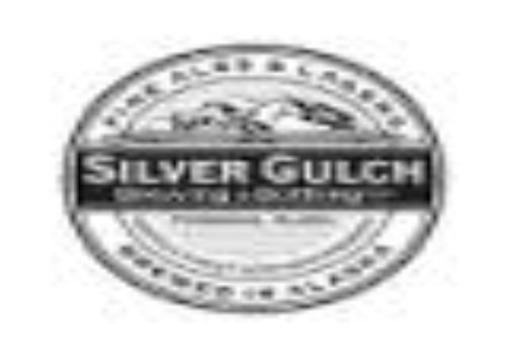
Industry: Food